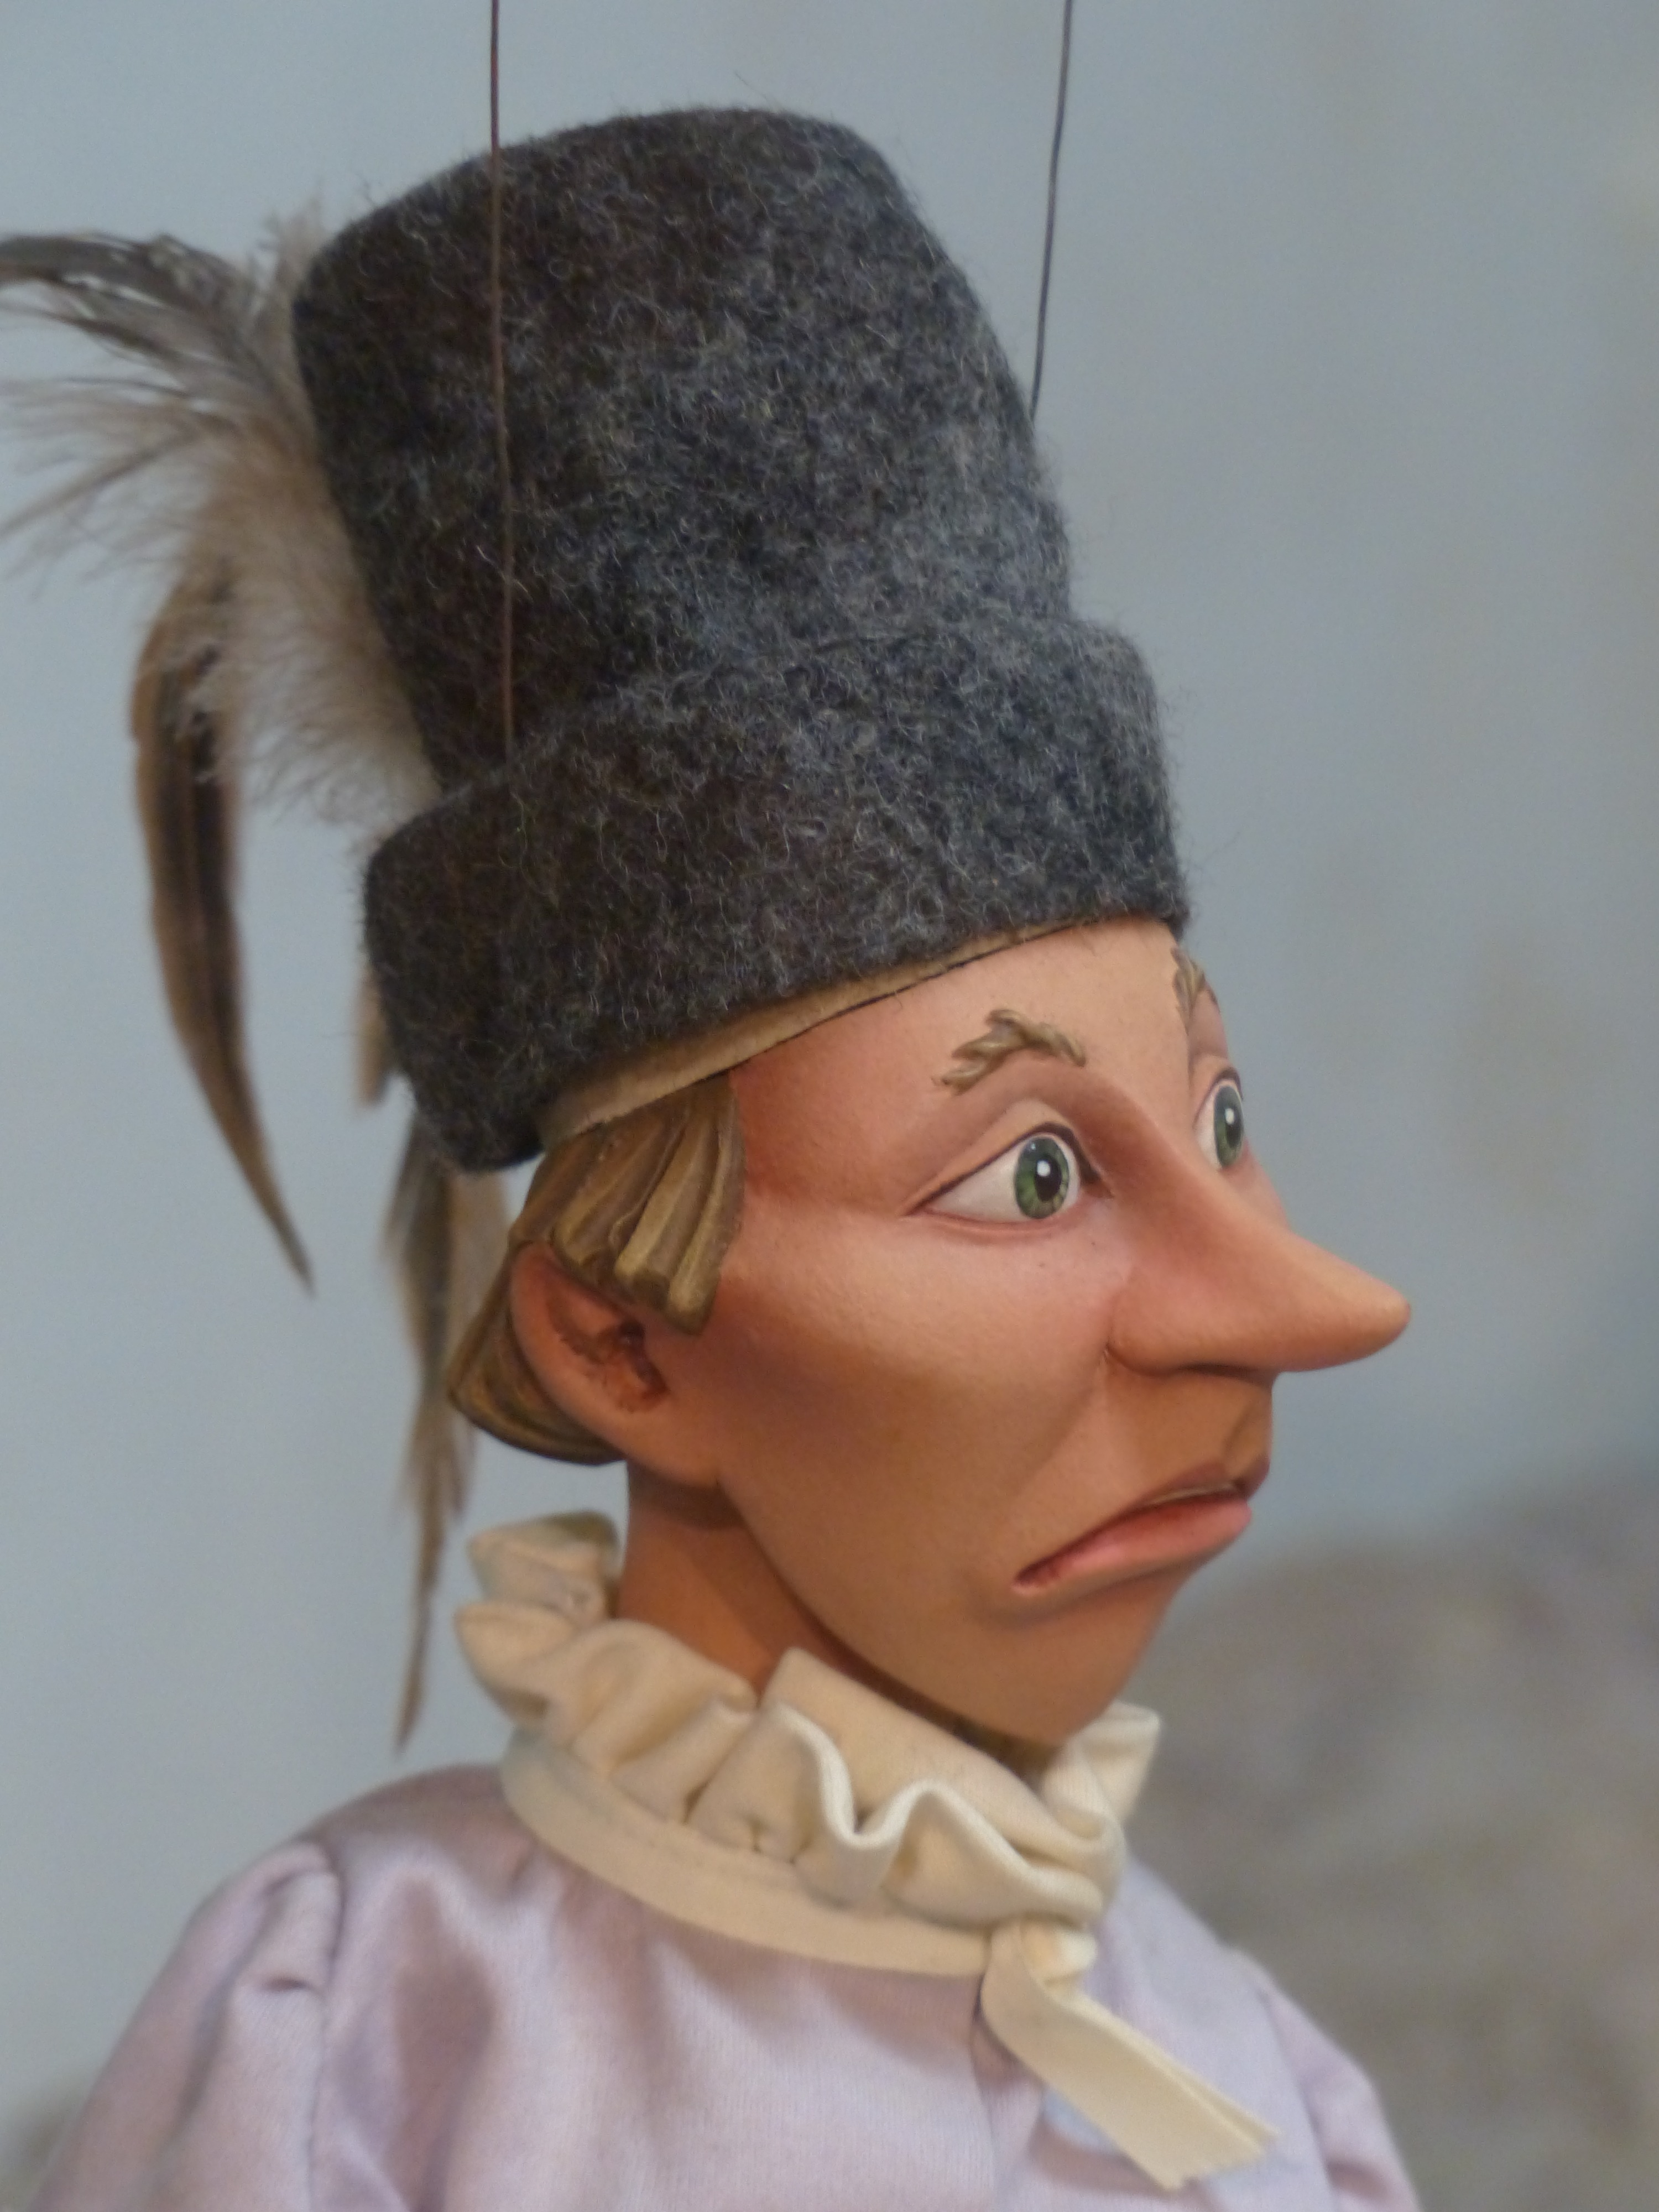
man, person, hat, clothing, toy, headgear, hairstyle, puppet, sad, doll, cap, head, acting, puppeteer, fashion accessory